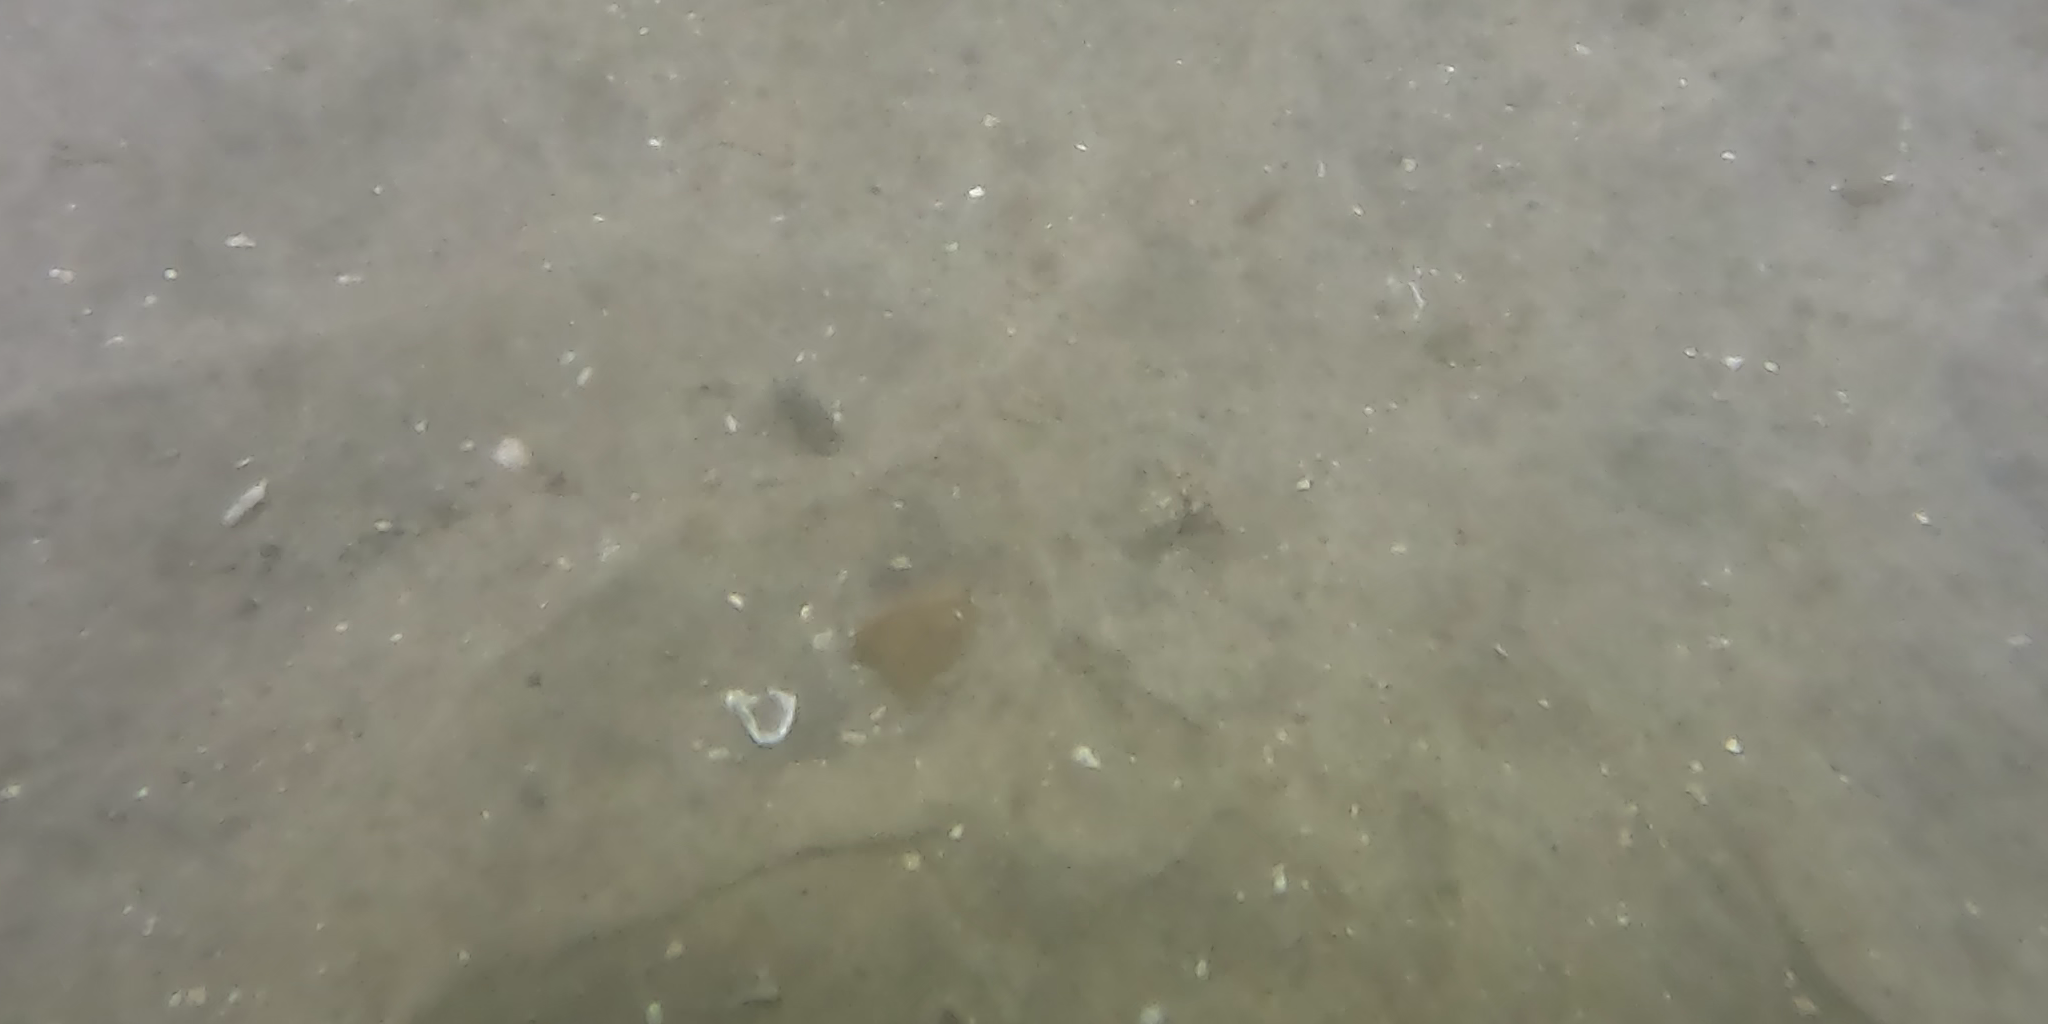
Seabed habitat: sand